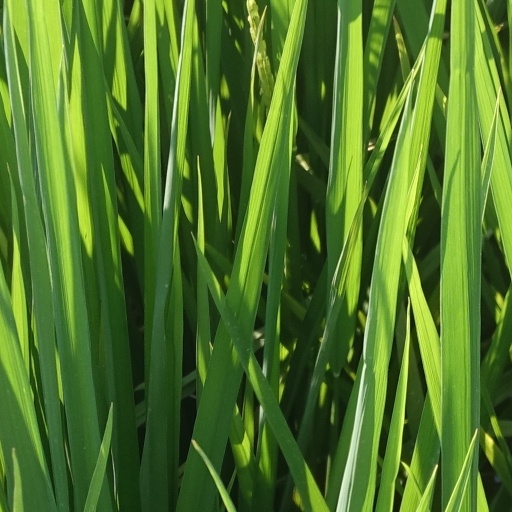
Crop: rice